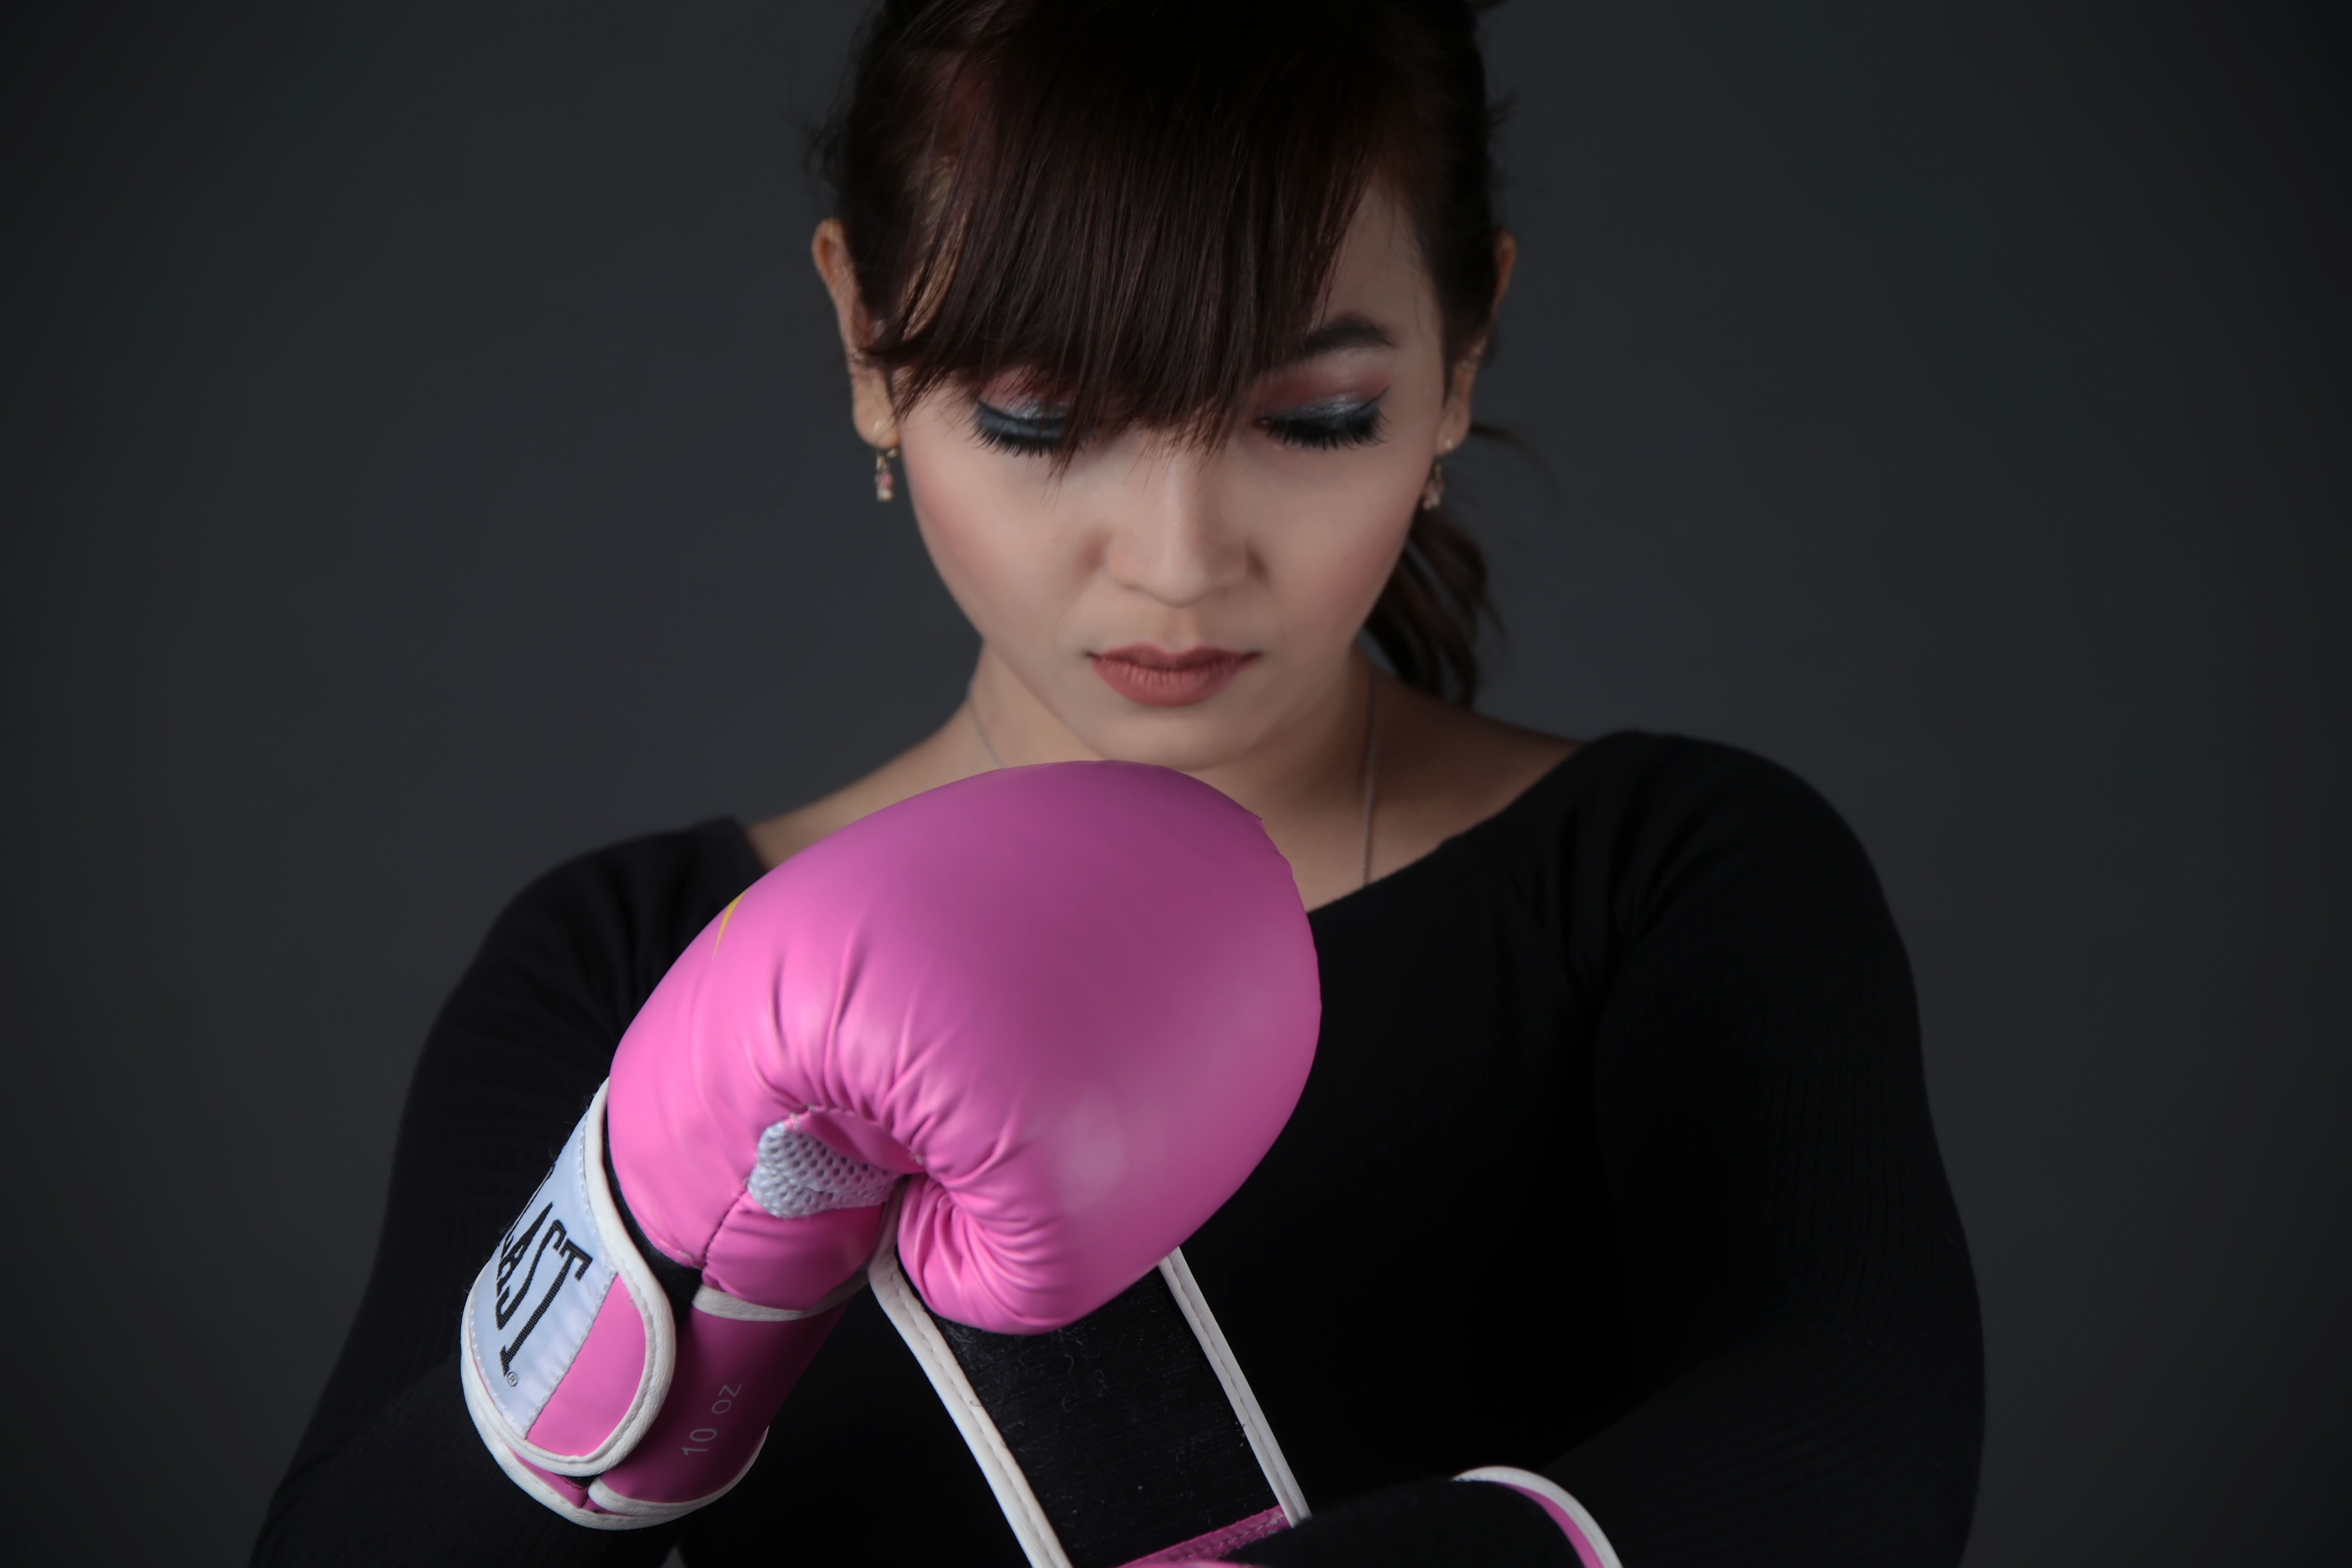
pink, beauty, shoulder, boxing glove, audio, girl, audio equipment, arm, black hair, organ, joint, neck, microphone, magenta